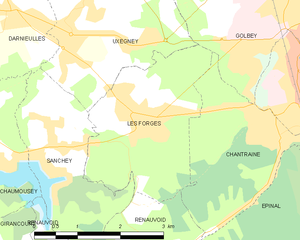
Carte des communes françaises Les Forges
Les Forges est une commune française située dans le département des Vosges, en région Grand Est.